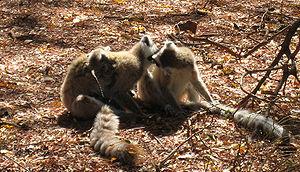
Les lémuriens forment un infra-ordre de primates strepsirrhiniens endémiques de l'île de Madagascar. Leur nom dérive de celui des lémures en raison de leurs vocalisations rappelant les bruits attribués aux fantômes, de leurs grands yeux réfléchissant la lumière et des habitudes nocturnes de certaines espèces. Bien que les lémuriens soient souvent confondus avec les premiers primates, ils ne sont pas les ancêtres des primates anthropoïdes avec lesquels ils partagent des caractères morphologiques et comportementaux trouvés chez les primates primitifs.